Don Bendell

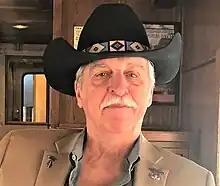

Don Bendell (born January 8, 1947) is an American author, rancher, tracker, and Vietnam combat veteran. He has published 31 books and assisted in exposing former Atlantic City Mayor Bob Levy's claims of serving as a Green Beret as false.